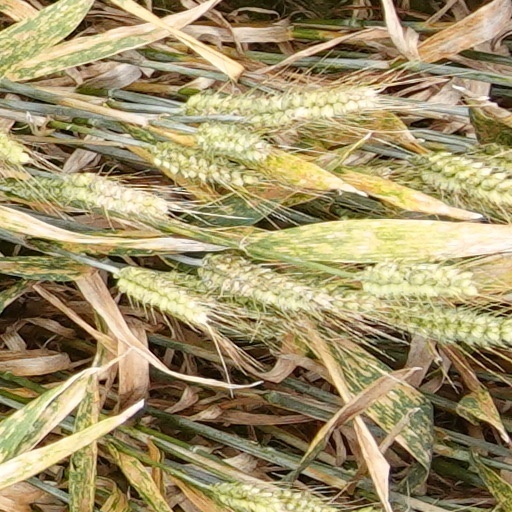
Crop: wheat